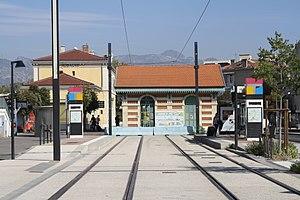
Terminus Gare d'Aubagne du tramway